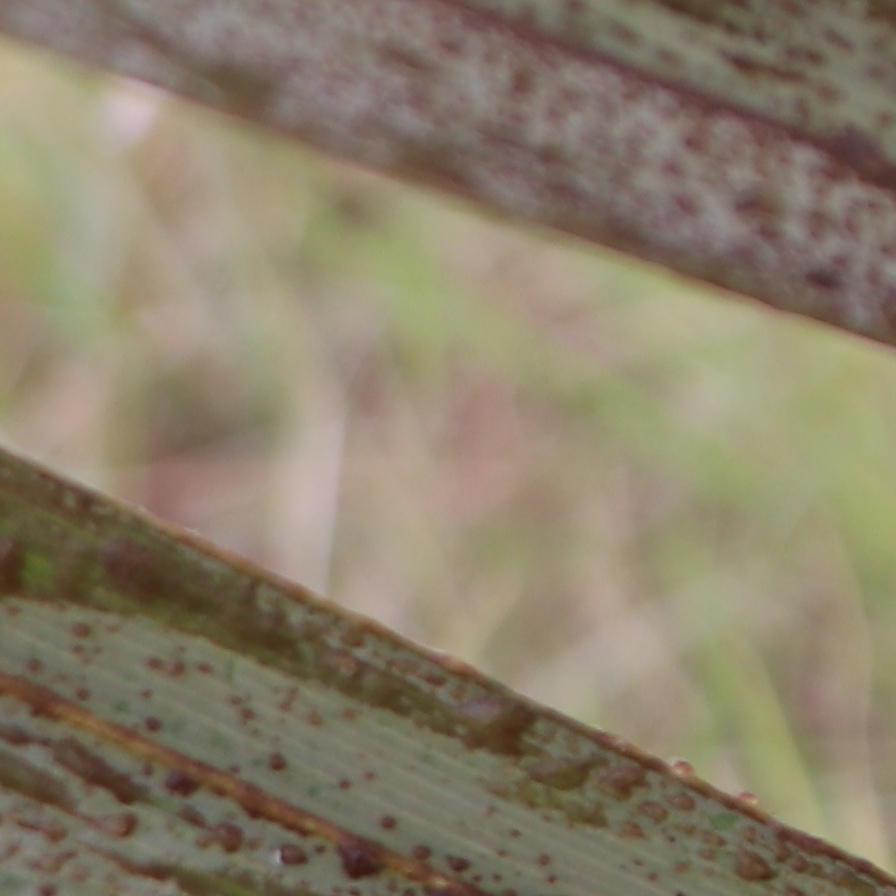
Label: Honey